Soda lake

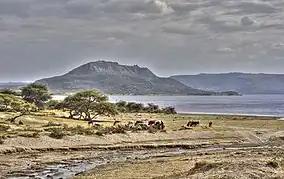
Lake Shala, in the East African Rift Valley

A soda lake or alkaline lake is a lake on the strongly basic side of neutrality, typically with a pH value between 9 and 12. They are characterized by high concentrations of carbonate salts, typically sodium carbonate (and related salt complexes), giving rise to their alkalinity. In addition, many soda lakes also contain high concentrations of sodium chloride and other dissolved salts, making them saline or hypersaline lakes as well. High pH and salinity often coincide, because of how soda lakes develop. The resulting hypersaline and highly alkaline soda lakes are considered some of the most extreme aquatic environments on Earth.